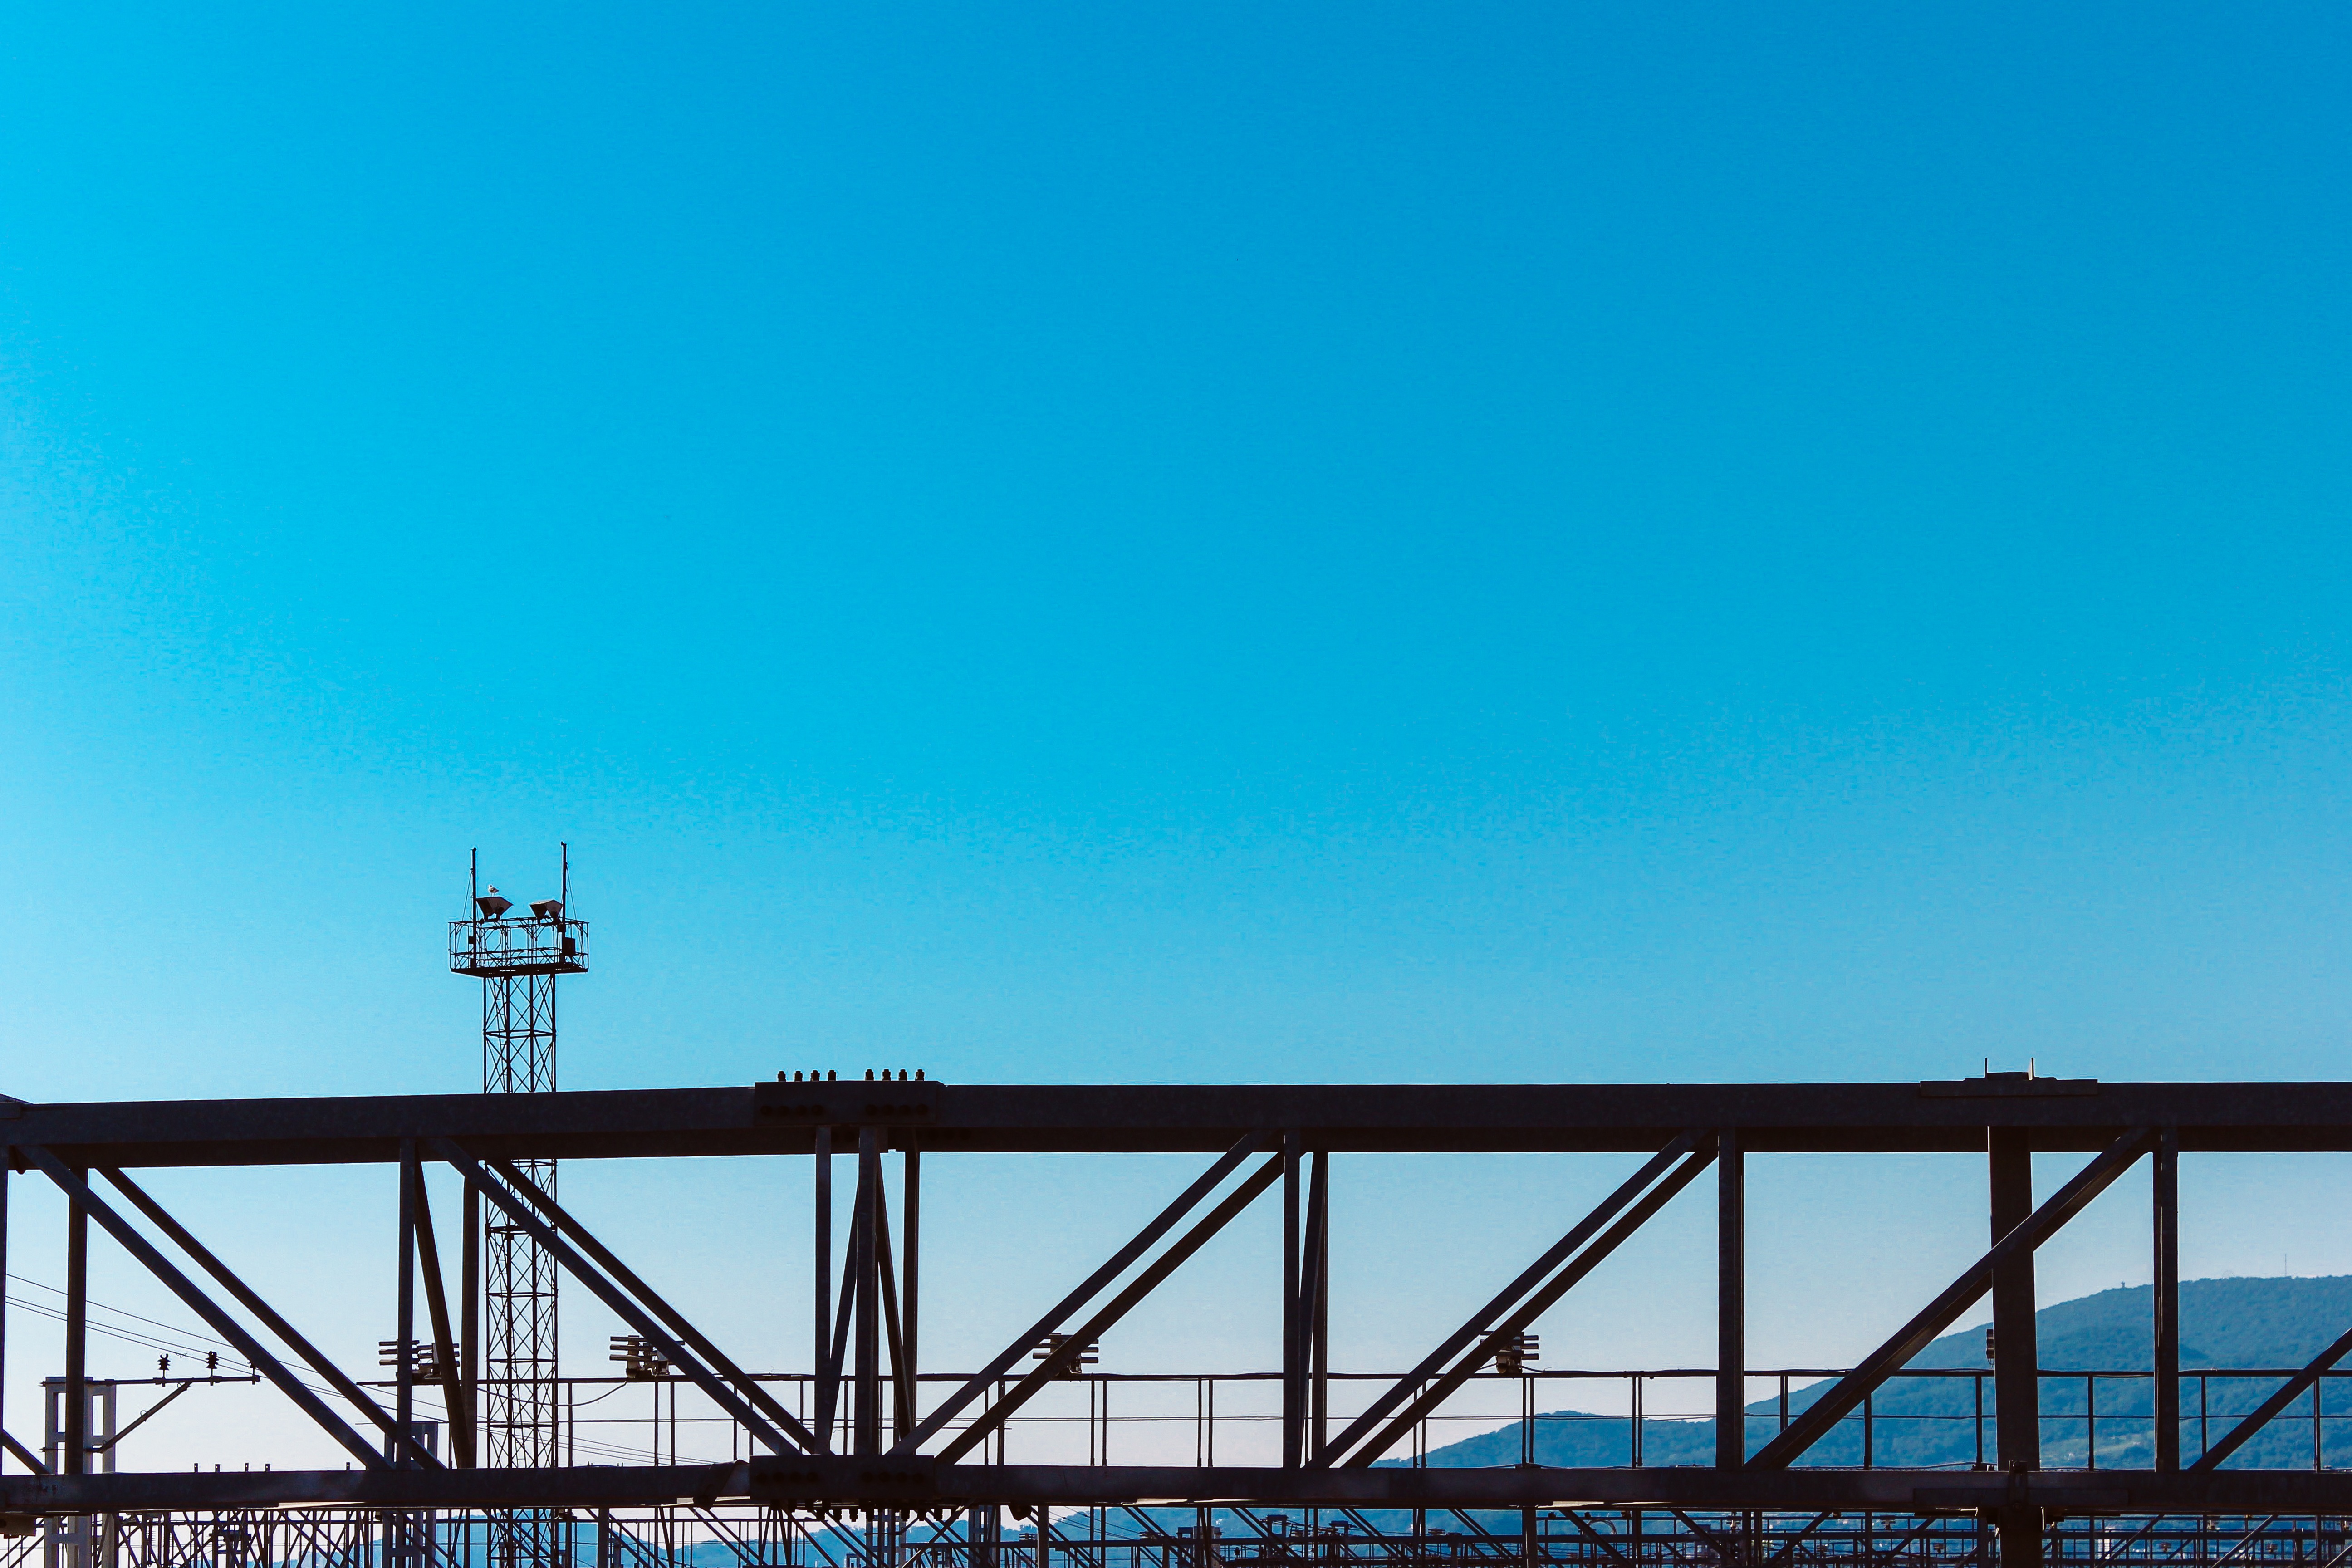
horizon, sky, bridge, dusk, line, blue